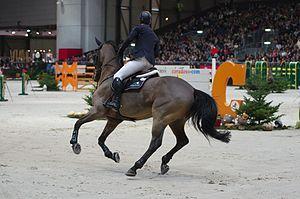
Le Britannique sang-chaud est un stud-book de chevaux de sport créé au Royaume-Uni en 1977 par la British Warmblood Society, avec un enregistrement ouvert. Il est constitué d'une base de chevaux de sport européens comportant des Hanovriens, KWPN et Danois sang-chaud. Ce stud-book est officiellement reconnu en 1994, et se diffuse largement auprès des éleveurs britanniques durant les années 2000.